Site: brandenburg
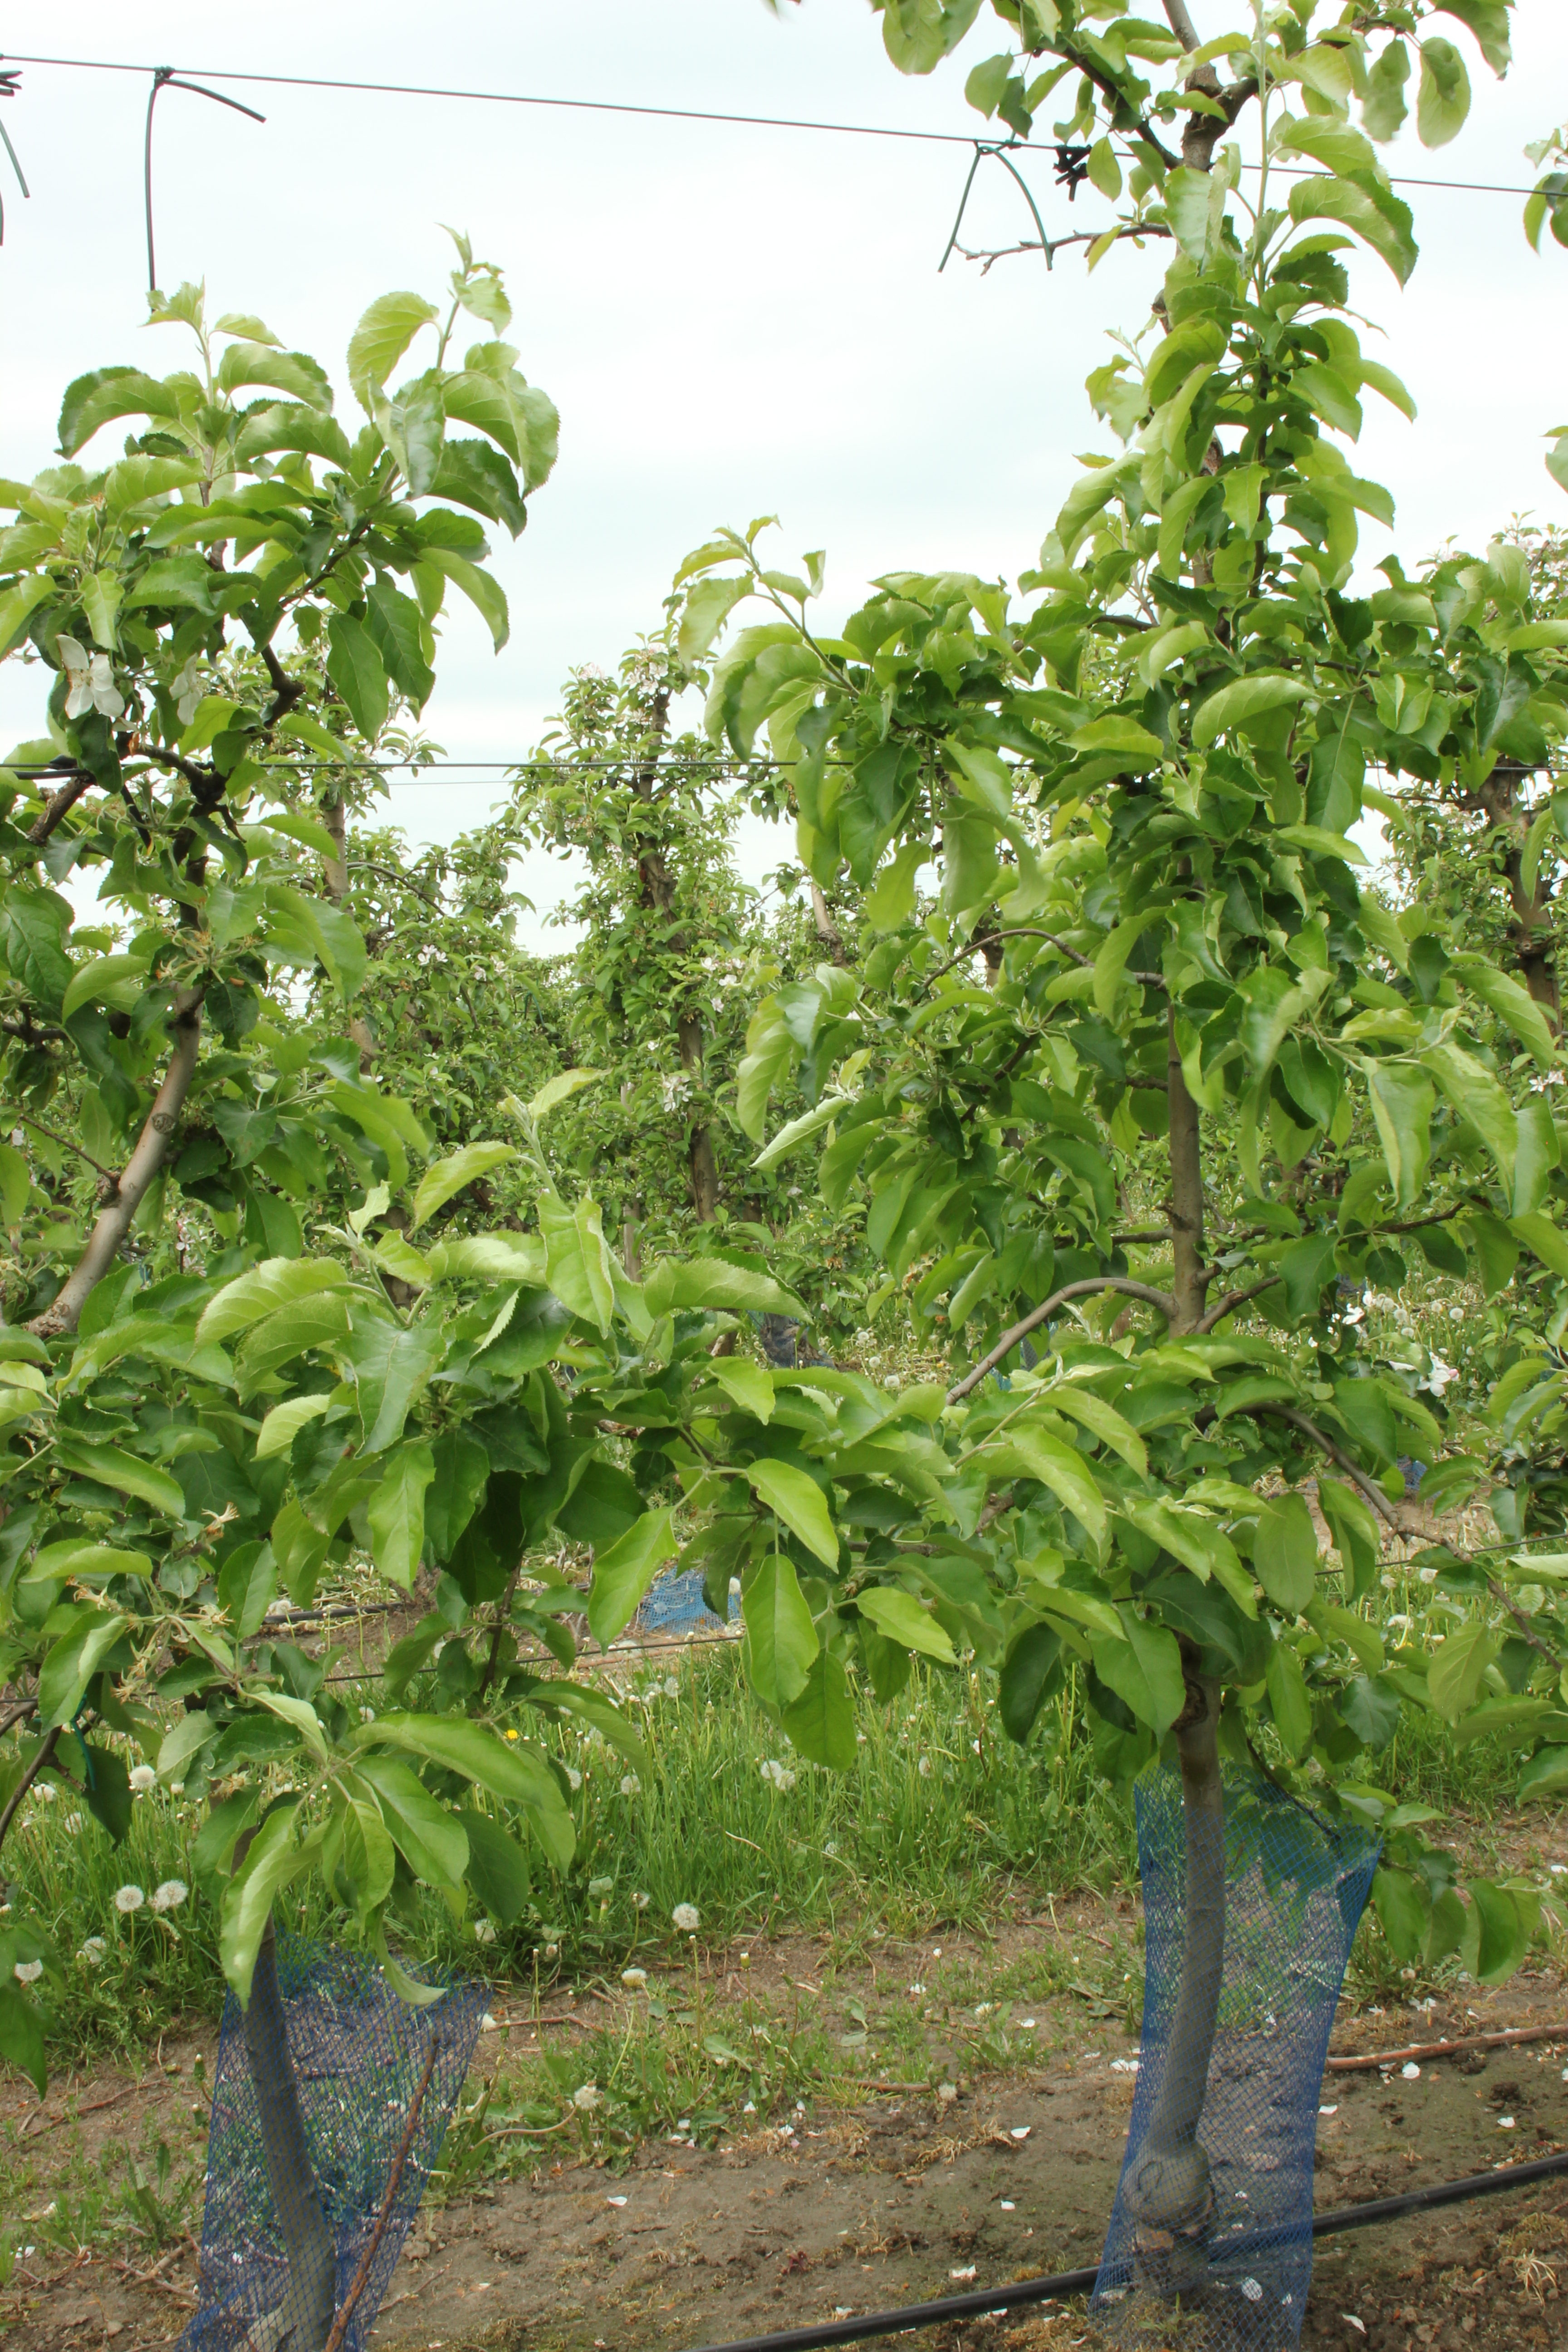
Growth stage (BBCH 67): Flowering